Cruel and Unusual (2006 film)

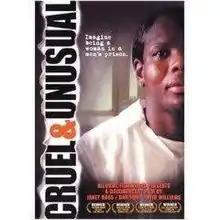

Cruel and Unusual is a 2006 American documentary film directed and produced by Janet Baus, Dan Hunt and Reid Williams about the experiences of transgender women in the United States prison system. It was screened on television as Cruel and Unusual: Transgender Women in Prison.